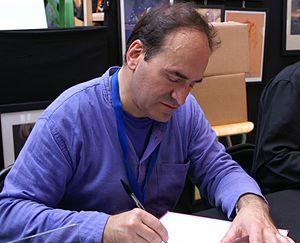
Maëster, au festival Quai des Bulles à Saint-Malo en 2010.
Jean-Marie Ballester, dit Maëster, né le 7 mars 1959 à Cheragas, est un auteur de bande dessinée et dessinateur humoristique français.